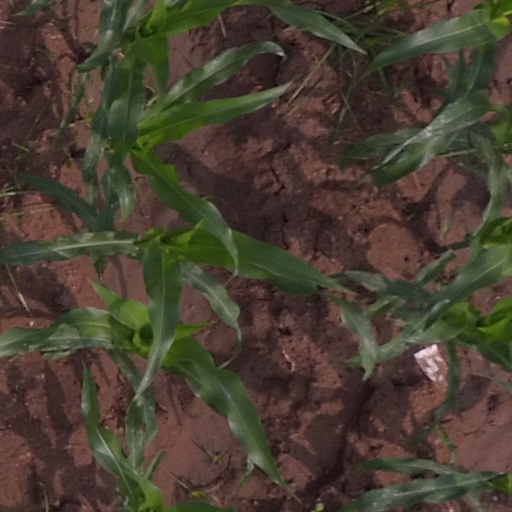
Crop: maize; corn